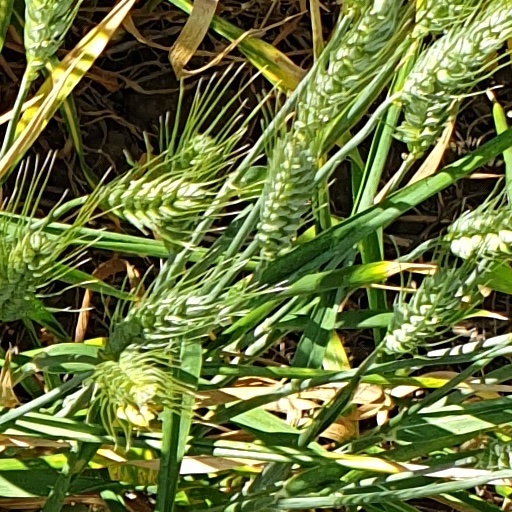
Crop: wheat